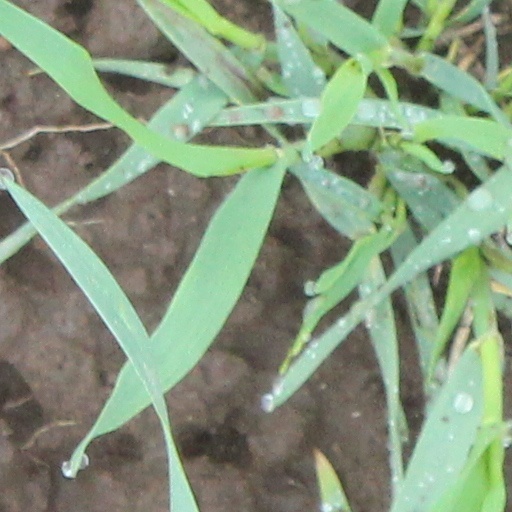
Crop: wheat